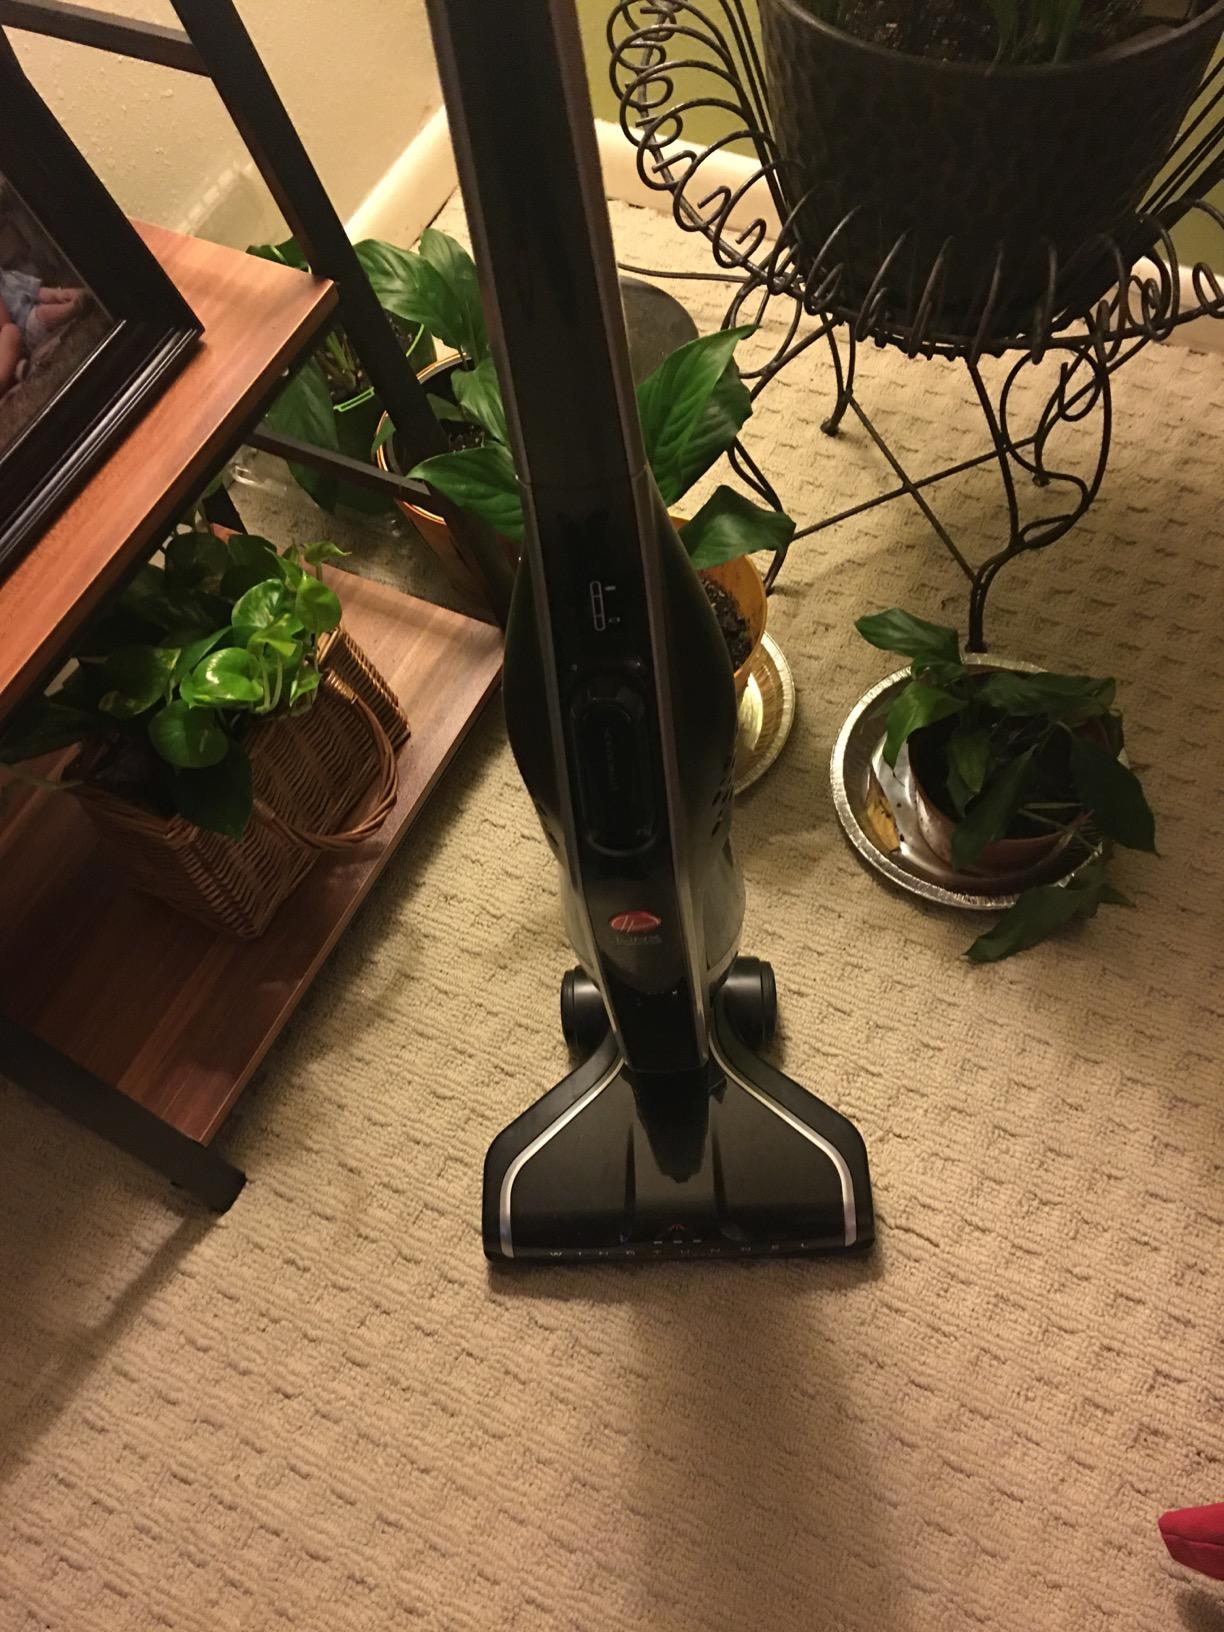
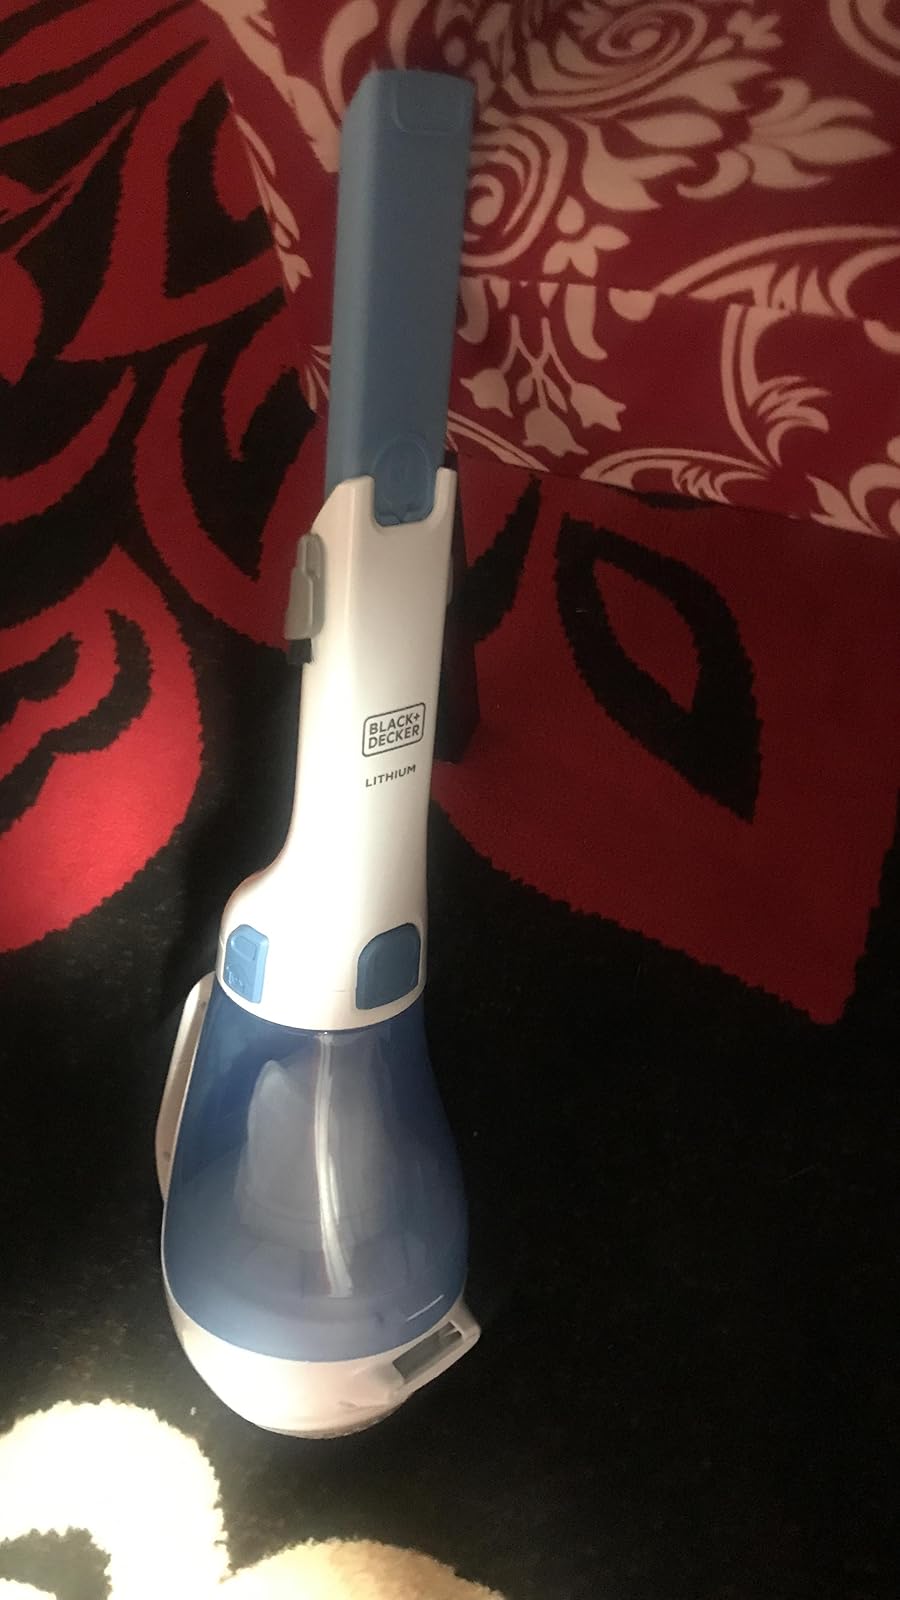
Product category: items_vacuum
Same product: no